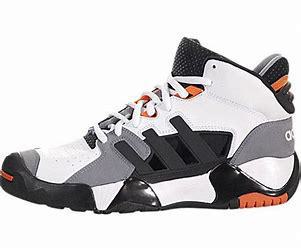
Brand: adidas
Model: Streetball Basketball